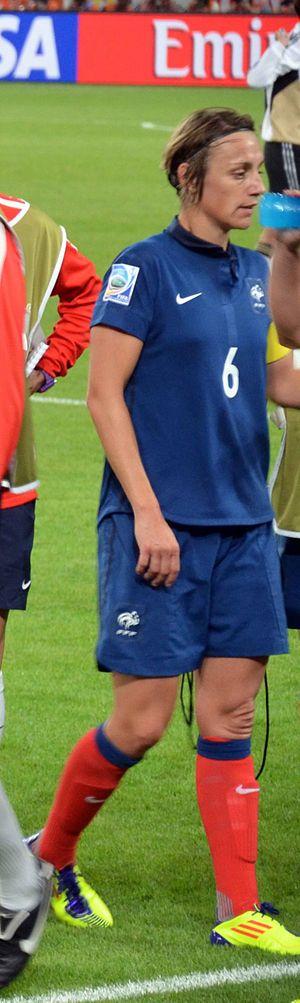
Sandrine Soubeyrand - Match de phase de groupes de la coupe du monde entre la France et l'Allemagne le 5 juillet 2011 au Borussiapark de Mönchengladbach